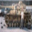
Label: tank